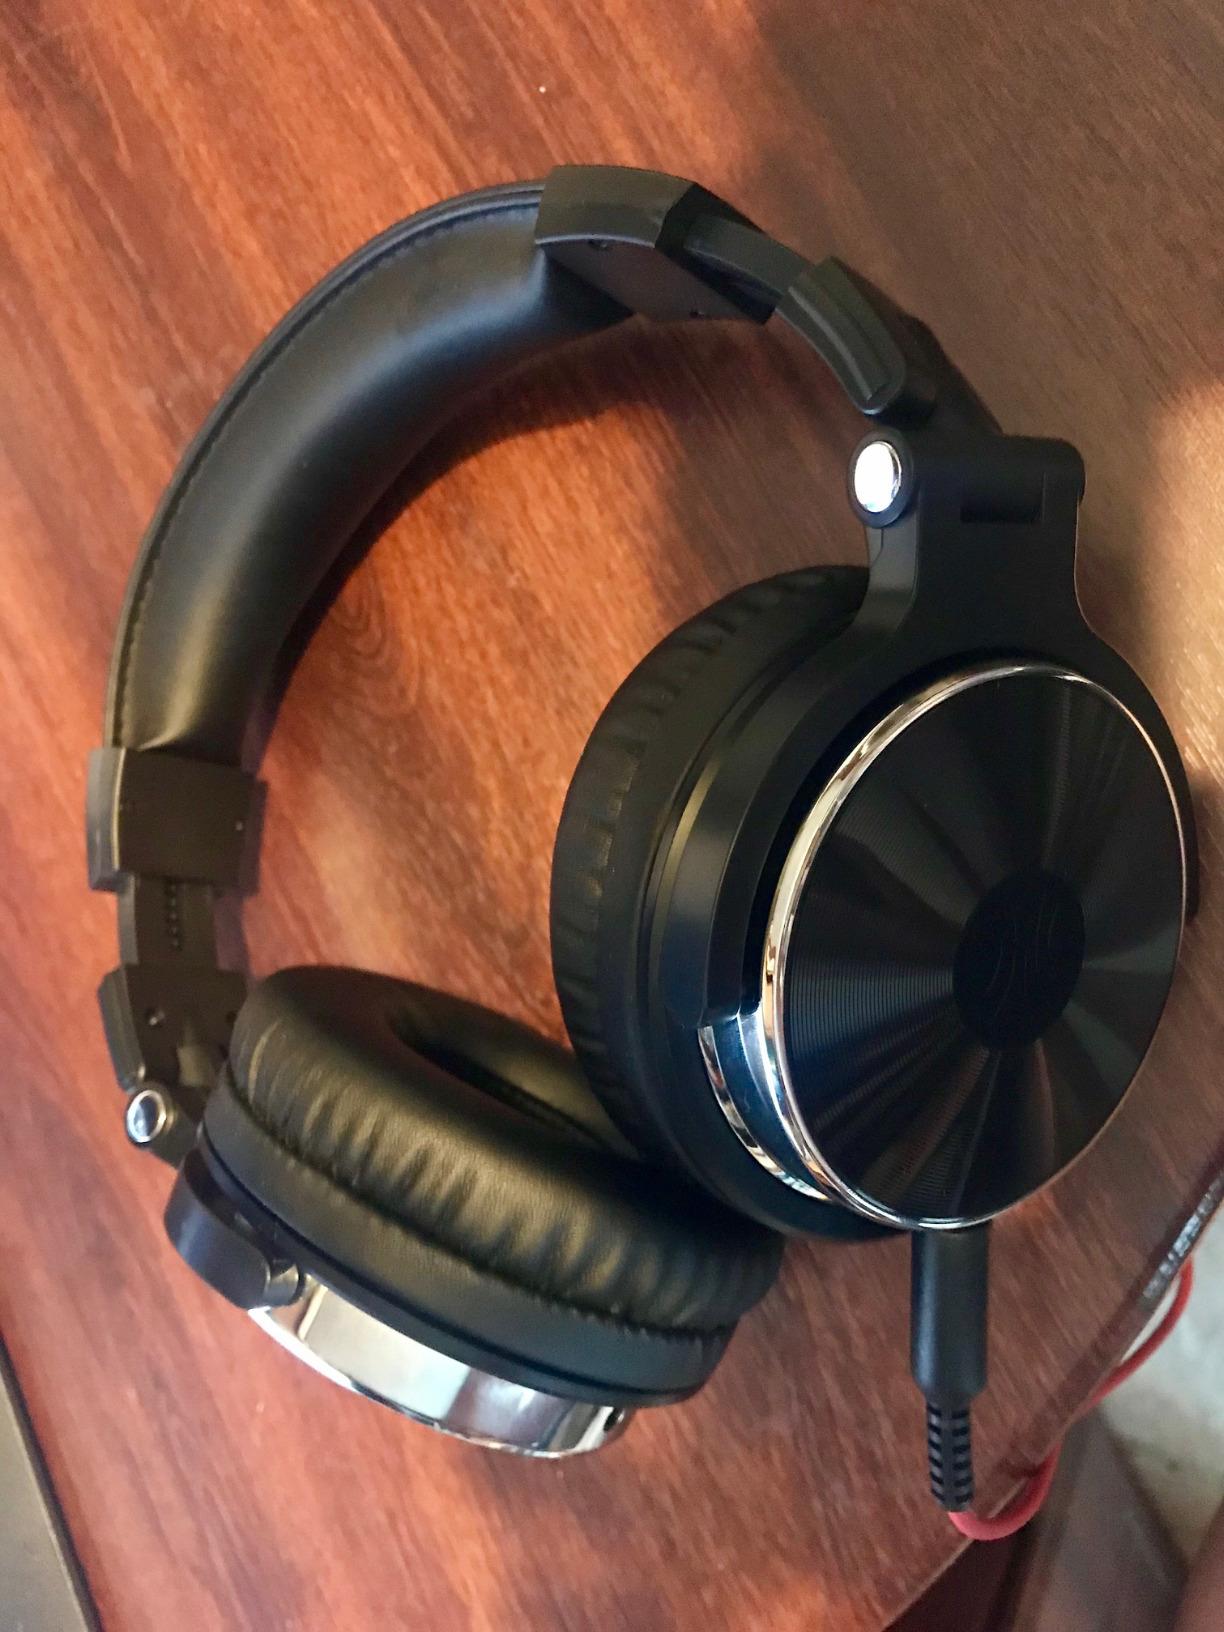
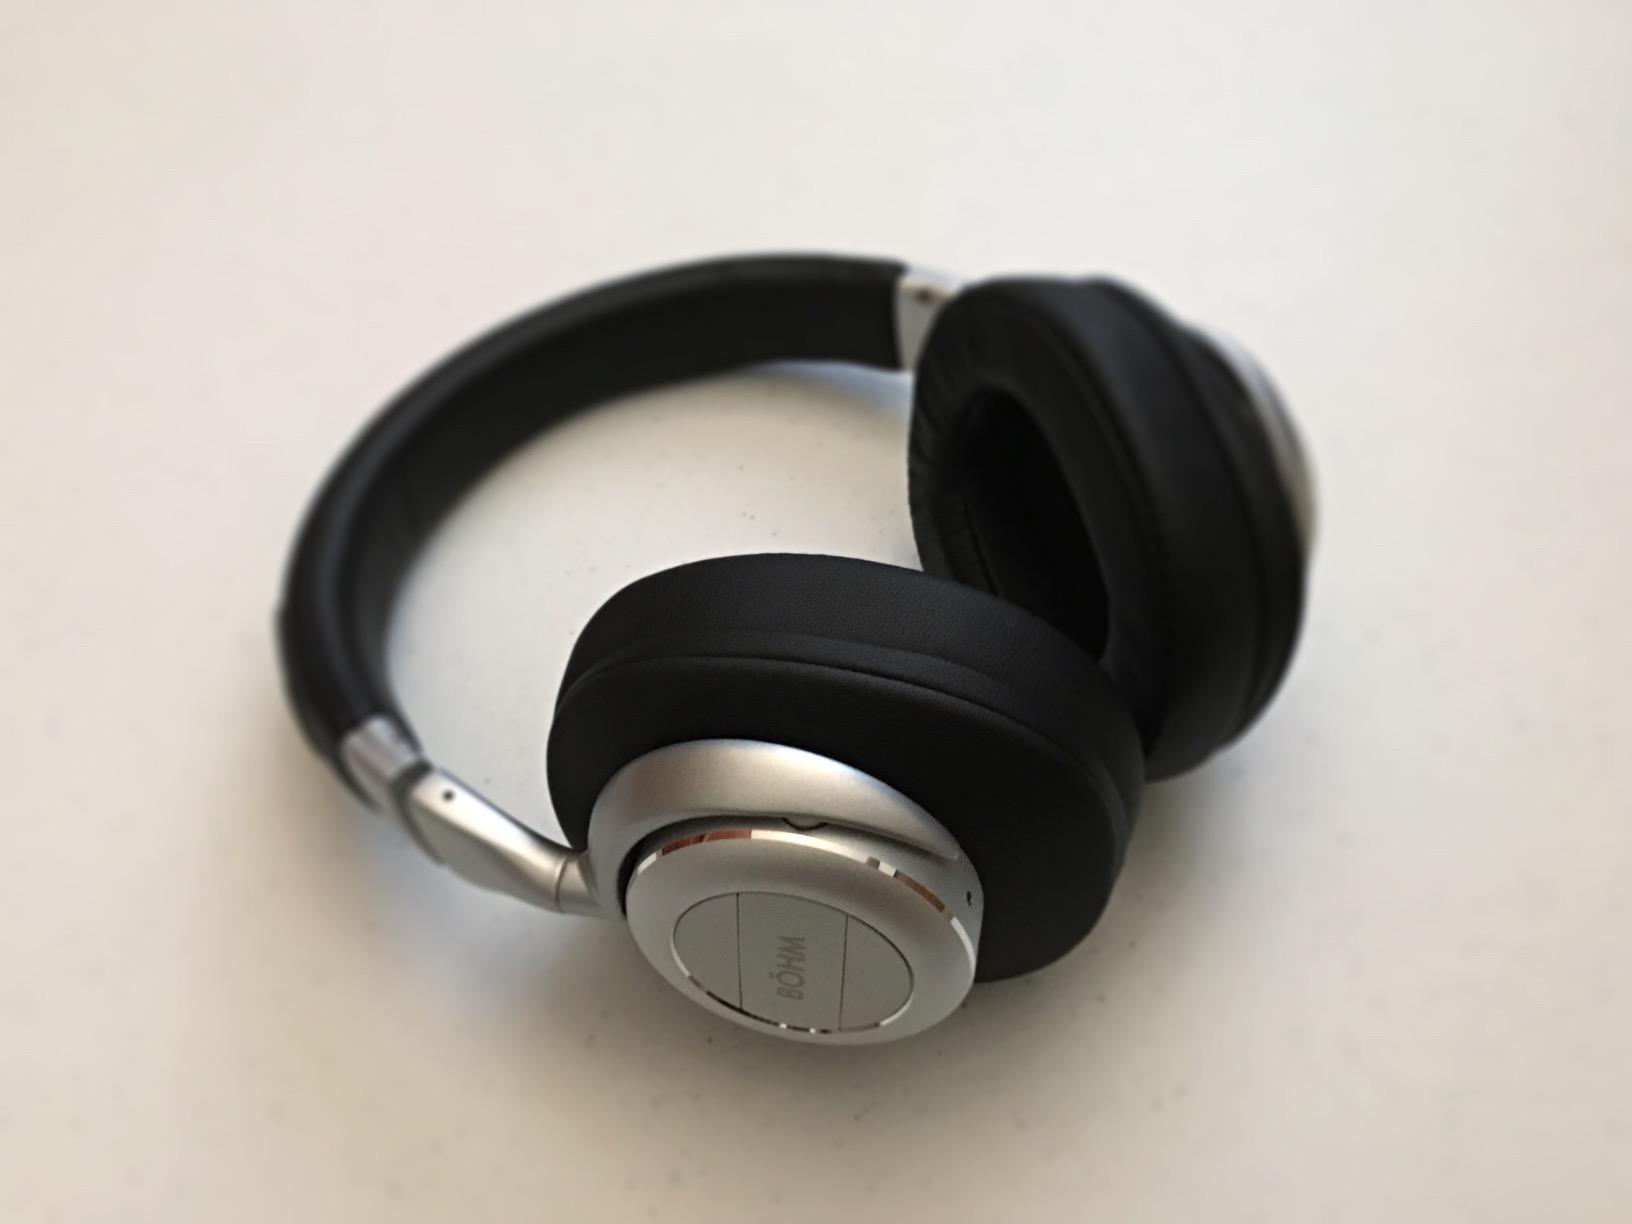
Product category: headphones
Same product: no